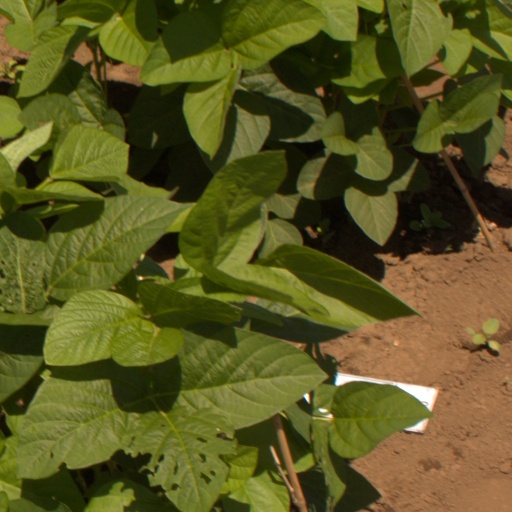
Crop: soybean